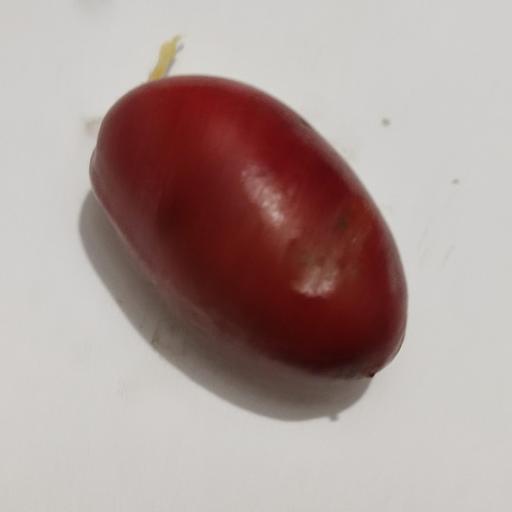
Crop type: Date Palm